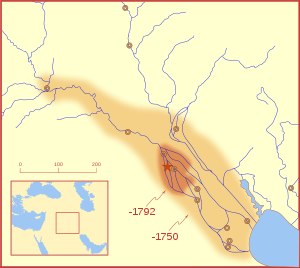
Hammurabi
Babylonien, 1792 - 1750 f.Kr.
Hammurabi var den sjette konge af Babylon. Han erobrede Sumer og Akkad og gjorde en ende på det sumeriske Isin-dynasti. Dermed blev han den første hersker i det mesopotamiske oldtidsrige, Babylonien.